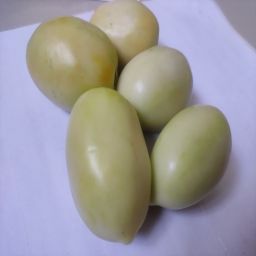
Crop: Tomato
Quality: Unripe